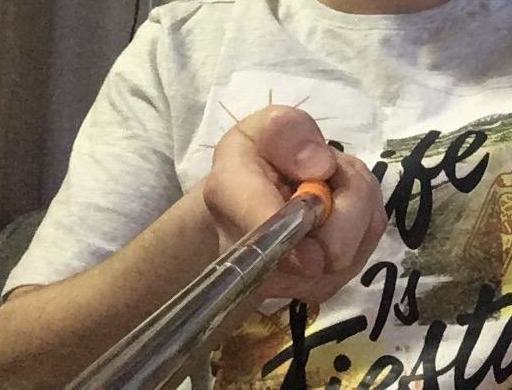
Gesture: no_gesture